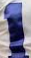
Number: 1